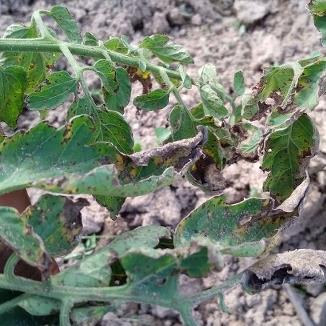
Crop: Tomato
Condition: alternaria-d